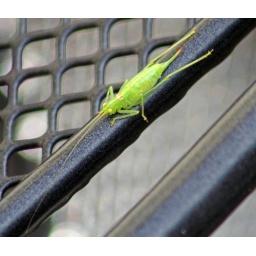
Lovely green and yelow criket photographed on a chair in my garden